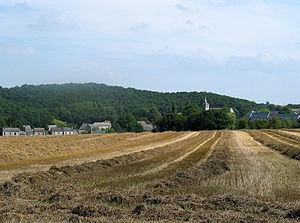
Thon-Samson (Belgique), le vieux village pendant les moissons.
Thon-Samson est une section de la ville belge d'Andenne située en Région wallonne dans la province de Namur.